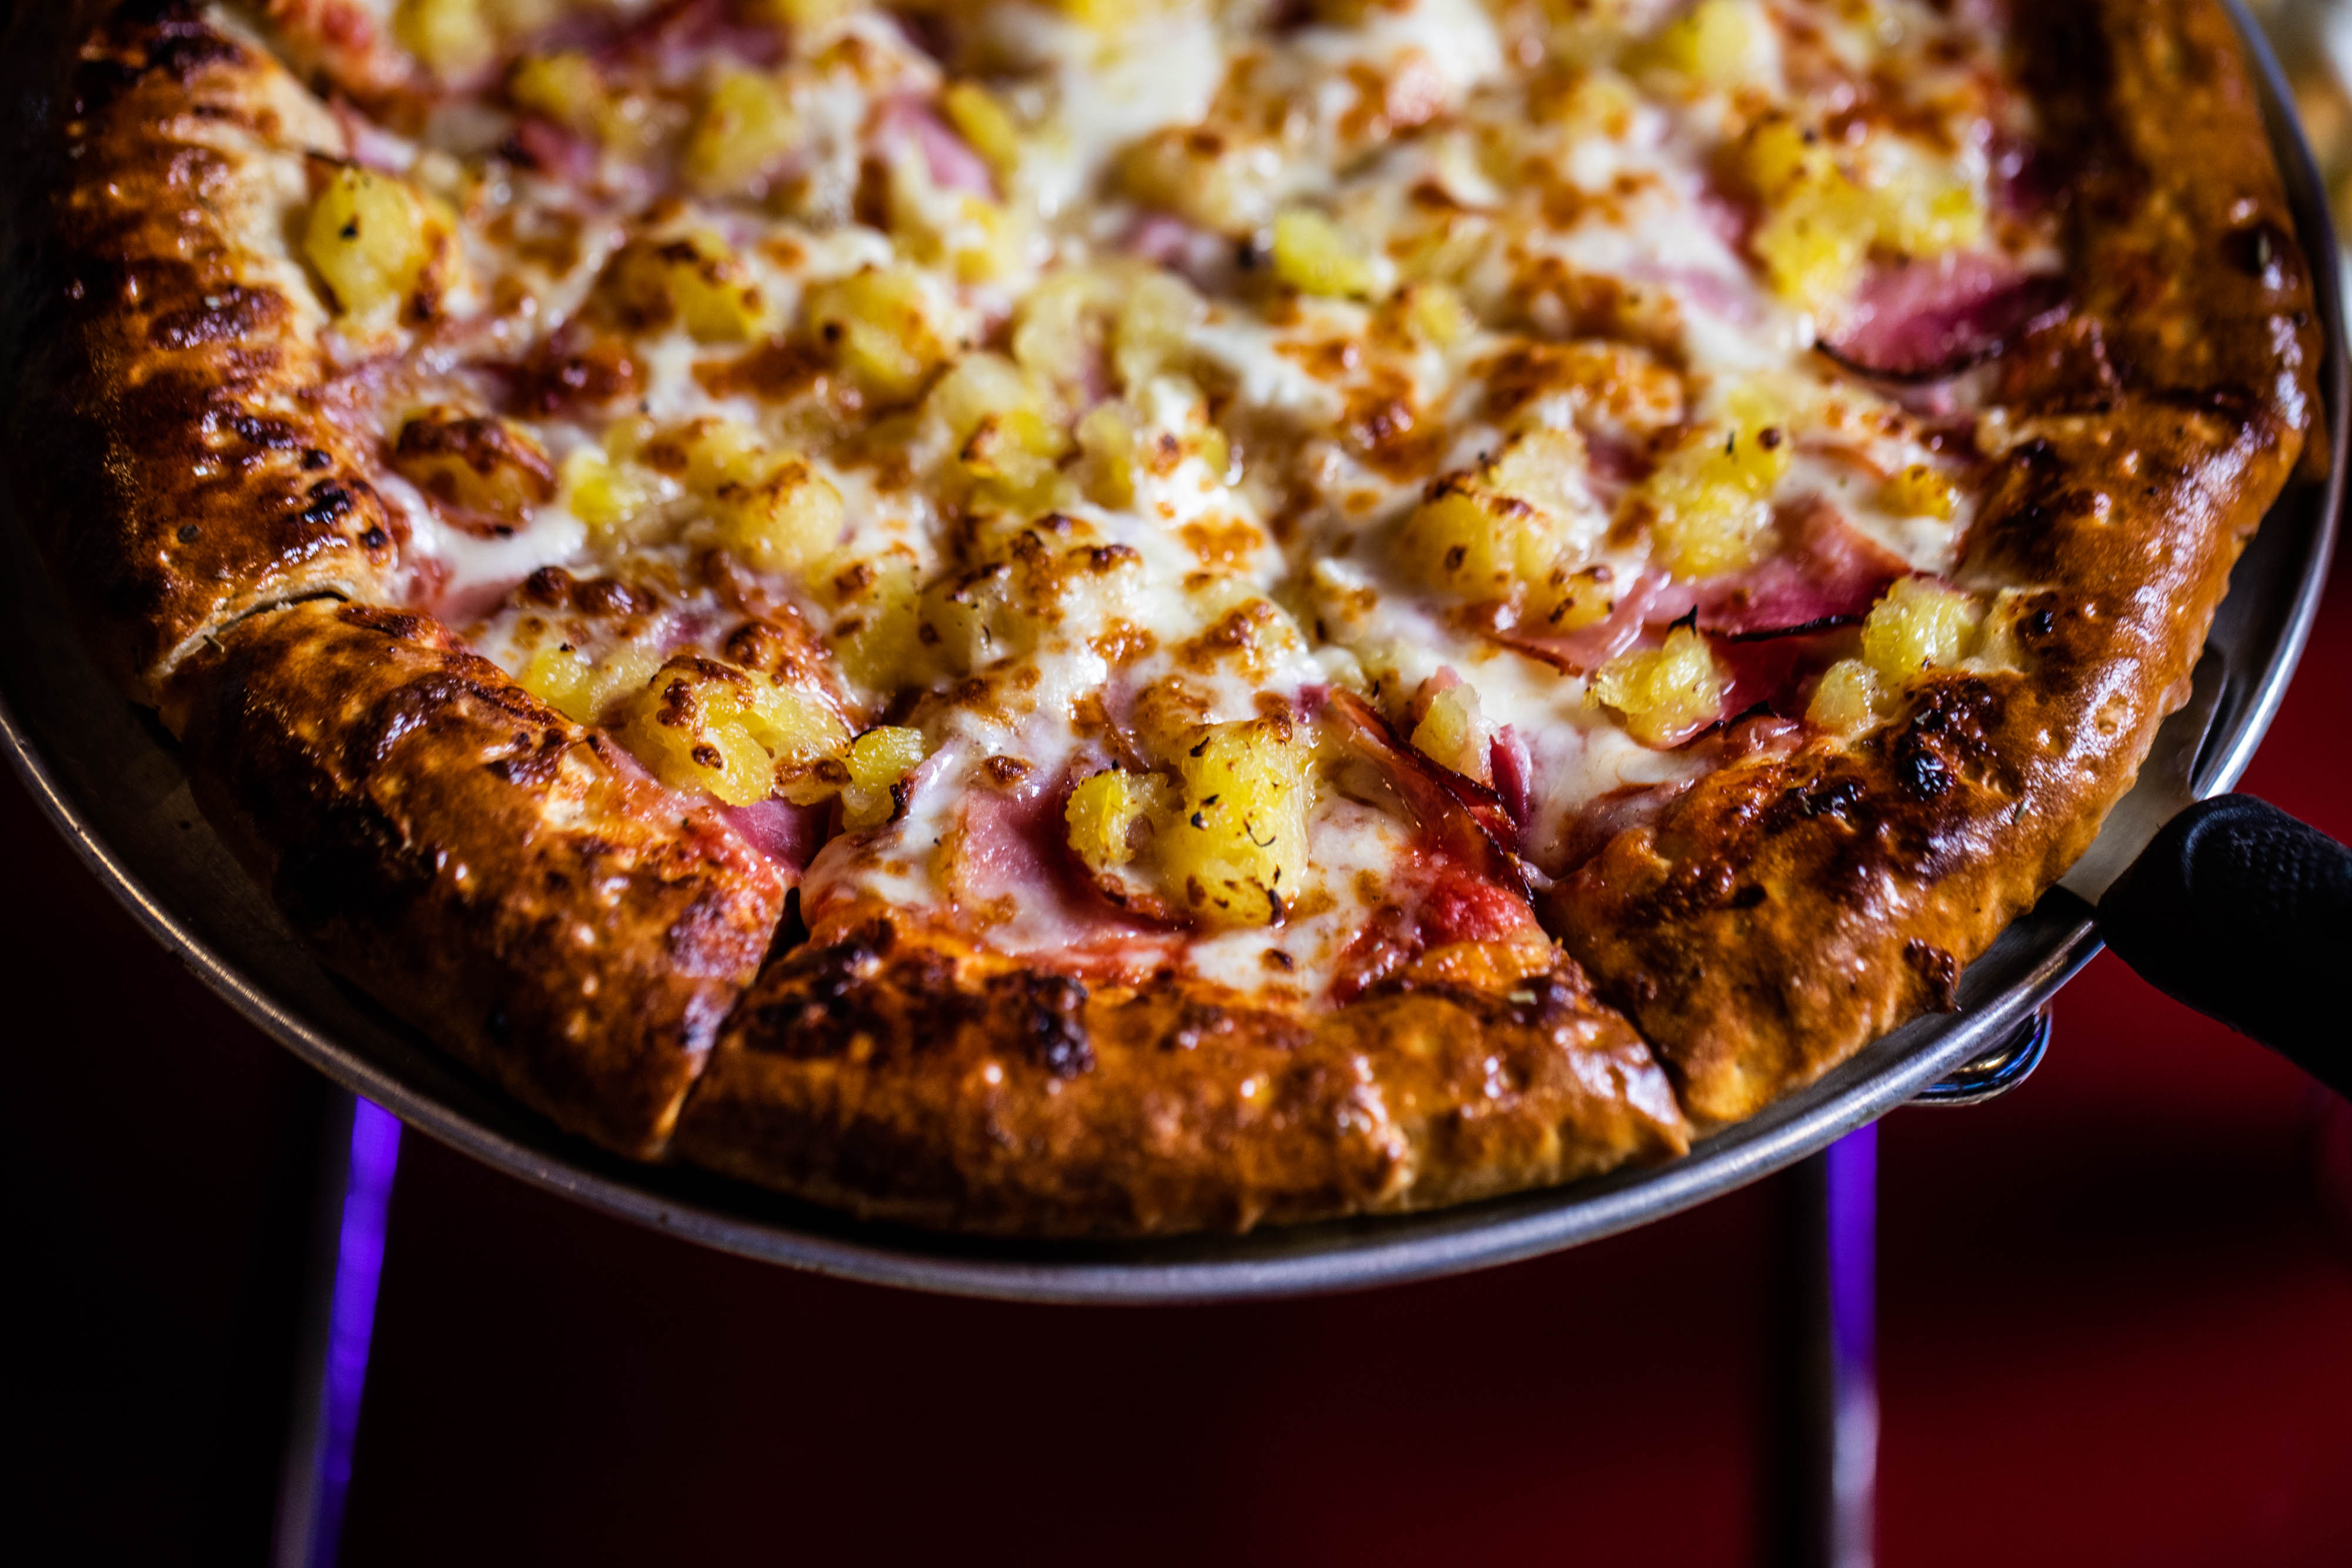
Dish: pizza